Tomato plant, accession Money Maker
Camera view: vertical (180 deg); turntable rotation: 270 degrees
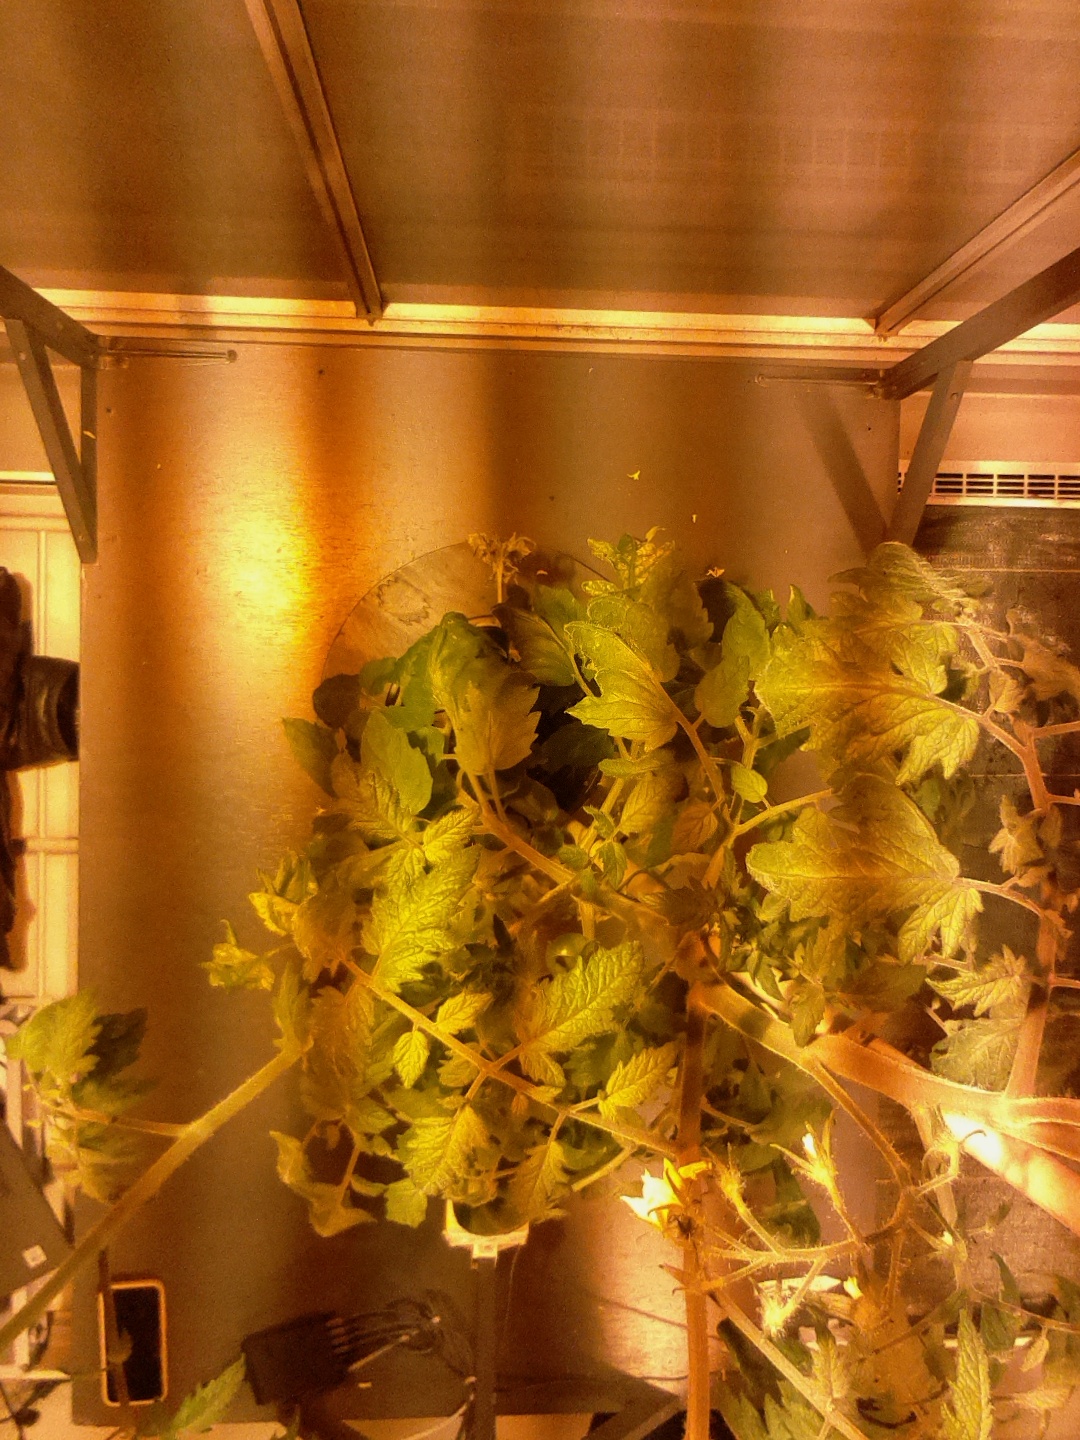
BBCH growth stage 72: 20%-30% of final fruit size